Gamal Abdel Nasser

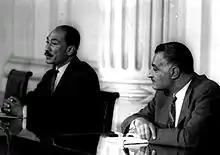
Anwar Sadat (left) and Nasser in the National Assembly, 1964. Sadat succeeded Nasser as president in 1970 and significantly departed from Nasser's policies throughout his rule.

In 1961, Nasser sought to firmly establish Egypt as the leader of the Arab world and to promote a second revolution in Egypt with the purpose of merging Islamic and socialist thinking. To achieve this, he initiated several reforms to modernize al-Azhar, which serves as the "de facto" leading authority in Sunni Islam, and to ensure its prominence over the Muslim Brotherhood and the more conservative Wahhabism promoted by Saudi Arabia. Nasser had used al-Azhar's most willing "ulema" (scholars) as a counterweight to the Brotherhood's Islamic influence, starting in 1953.